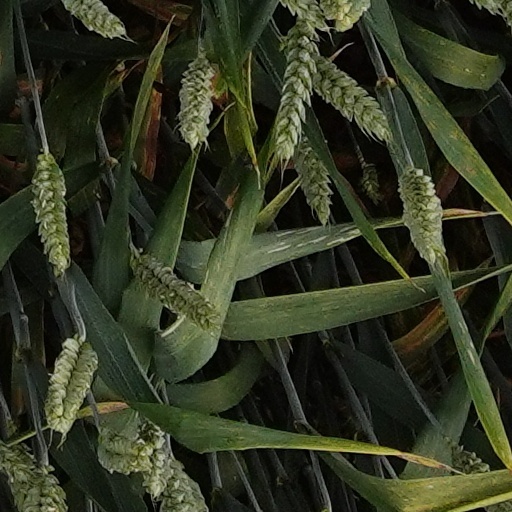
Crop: wheat